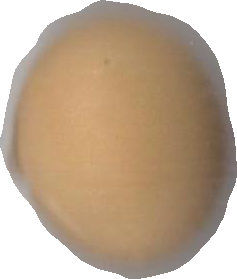
Variety: Grobogan